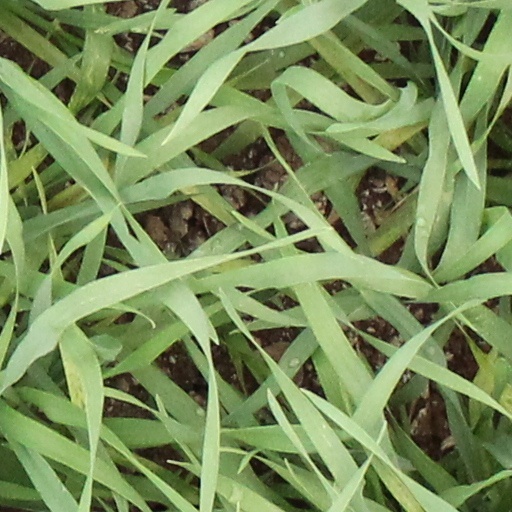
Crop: wheat